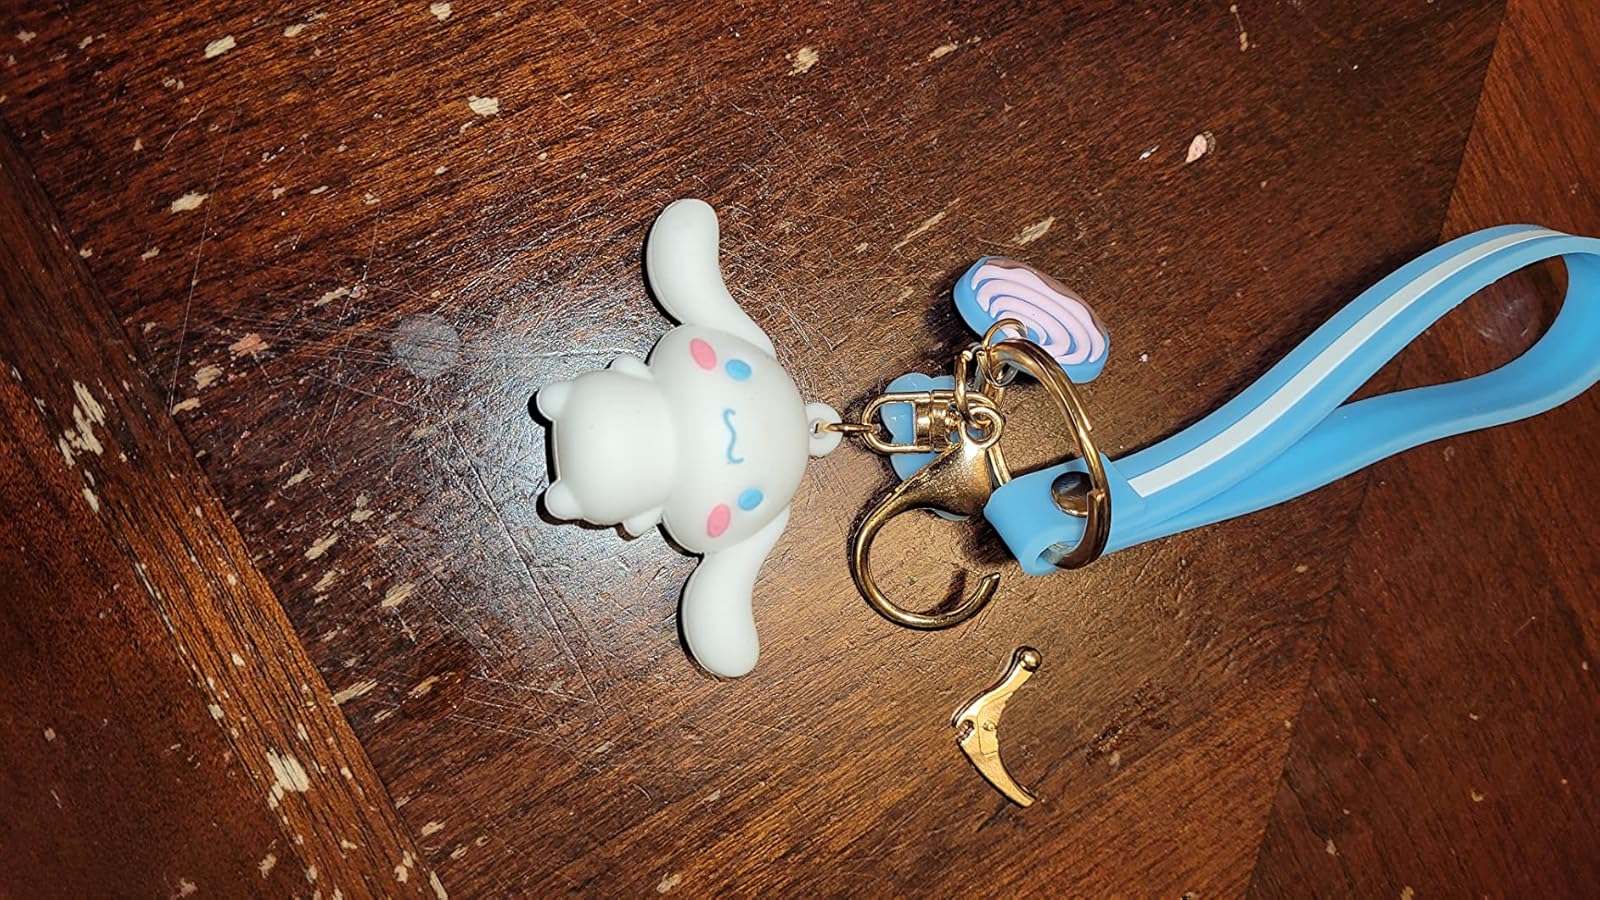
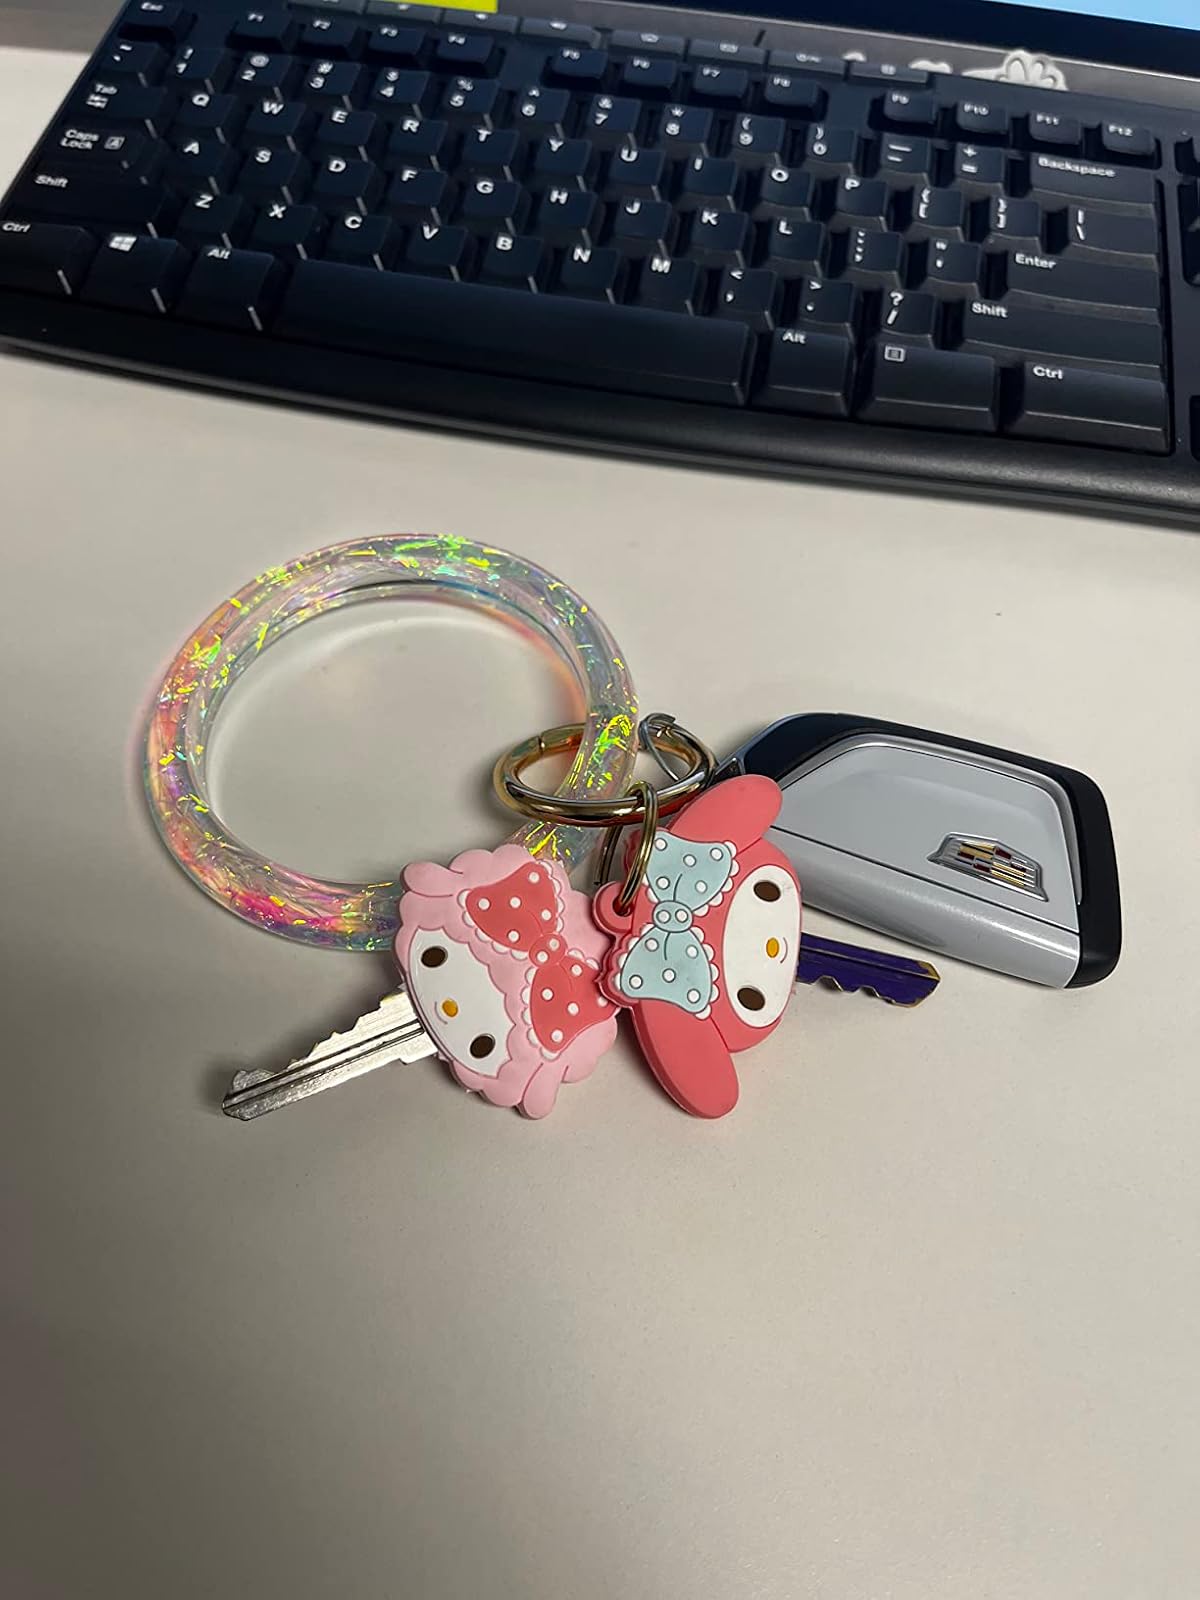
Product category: accessories_keychain
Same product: no